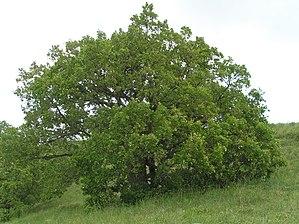
La flore du massif des Vosges se répartit entre un étage collinéen, un étage montagnard et un étage subalpin. L'étage collinéen s'étend jusqu'à 500 mètres d'altitude environ. Entre 500 et 1 000 mètres se situe l'étage montagnard, puis au-delà, l'étage subalpin dont le point culminant est le Grand Ballon, à 1 424 mètres. Les différentes conditions environnementales sont à l'origine d'une végétation variée. Du fait de l'orientation nord-sud de la zone montagneuse, il existe un contraste marqué entre l'est et l'ouest, les vents d'ouest apportant les précipitations qui tombent en abondance sur le versant lorrain et les sommets, alors que le versant alsacien est plus sec.
La montagne de Lure est une montagne des Préalpes de Haute-Provence, située dans le département des Alpes-de-Haute-Provence. Elle appartient à la même formation géologique que le plateau d'Albion, qu'elle jouxte, et le mont Ventoux. Cette chaîne s'allonge sur 42 kilomètres de long, culmine au signal de Lure et présente un relief très contrasté entre l'adret calcaire, coupé de combes et de vallons, et l'ubac marneux, où s'accumulent monts et ravins.